Katty Martínez

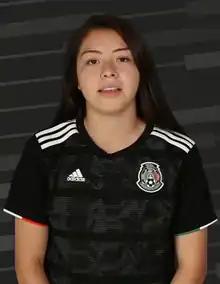
Martínez with Mexico in 2019

Katty Martínez Abad (born 14 March 1998) is a Mexican professional footballer who plays as a forward for Liga MX Femenil club Monterrey and the Mexico women's national team.